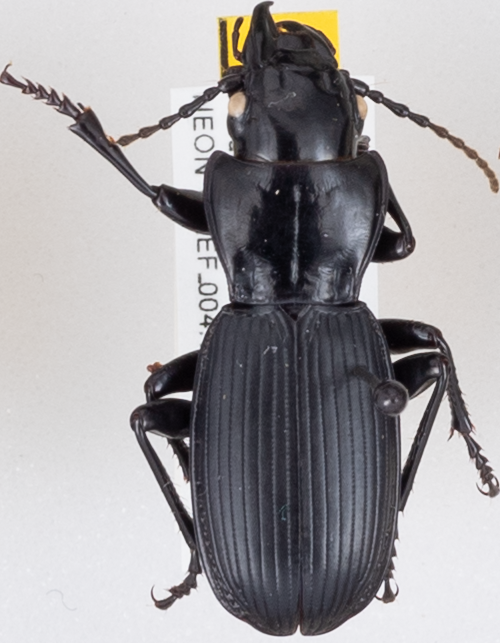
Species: Pterostichus lama
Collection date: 2020-08-04
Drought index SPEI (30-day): -1.258
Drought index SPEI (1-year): -0.8
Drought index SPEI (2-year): -2.09